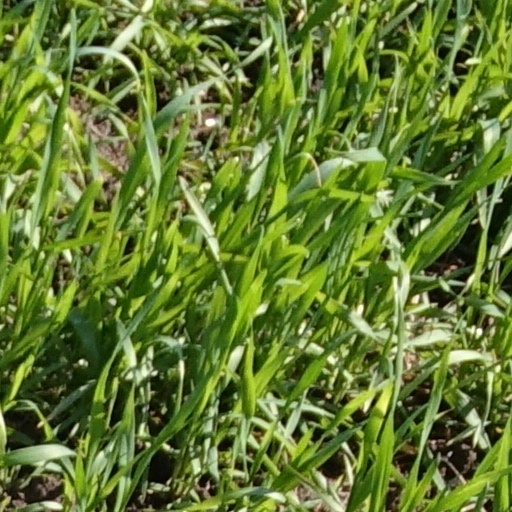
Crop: wheat